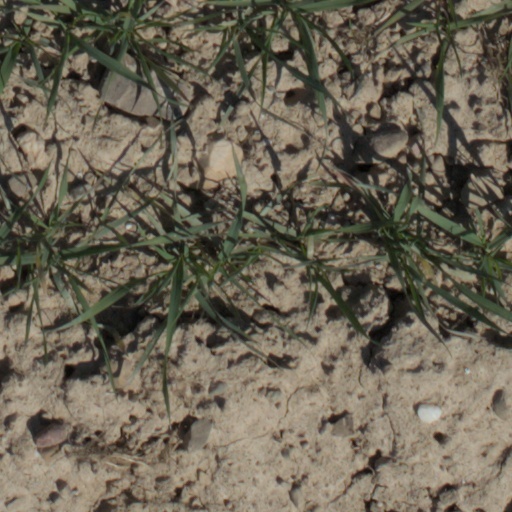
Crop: wheat